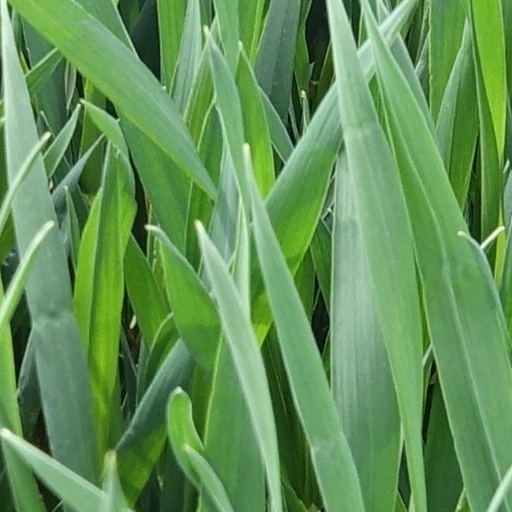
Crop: wheat